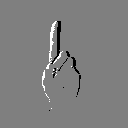
ASL letter: d